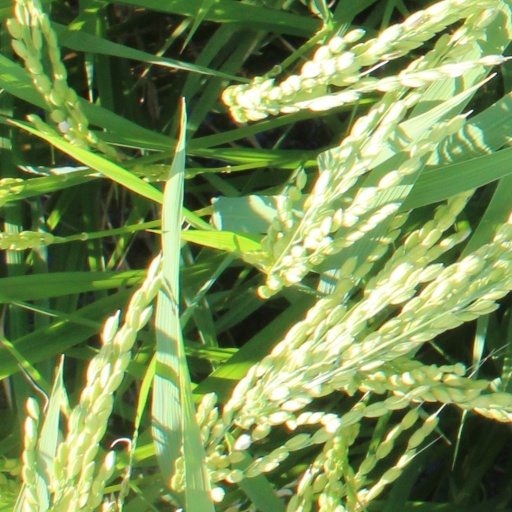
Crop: rice